East Cowes Castle

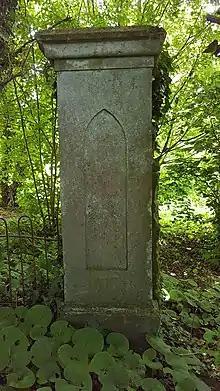
Surviving pillar from the South Lodge gatehouse.

John Nash, the famous architect, designed many famous London buildings, including Buckingham Palace and Marble Arch. Many of his commissions came from the Prince Regent, who would later become King George IV. Nash also designed many Isle of Wight buildings, including Newport Town Hall, Whippingham Church, and Northwood House. He also designed the IW County Club, which is the ornate arched building on the corner of Newport High Street and St James' Square.